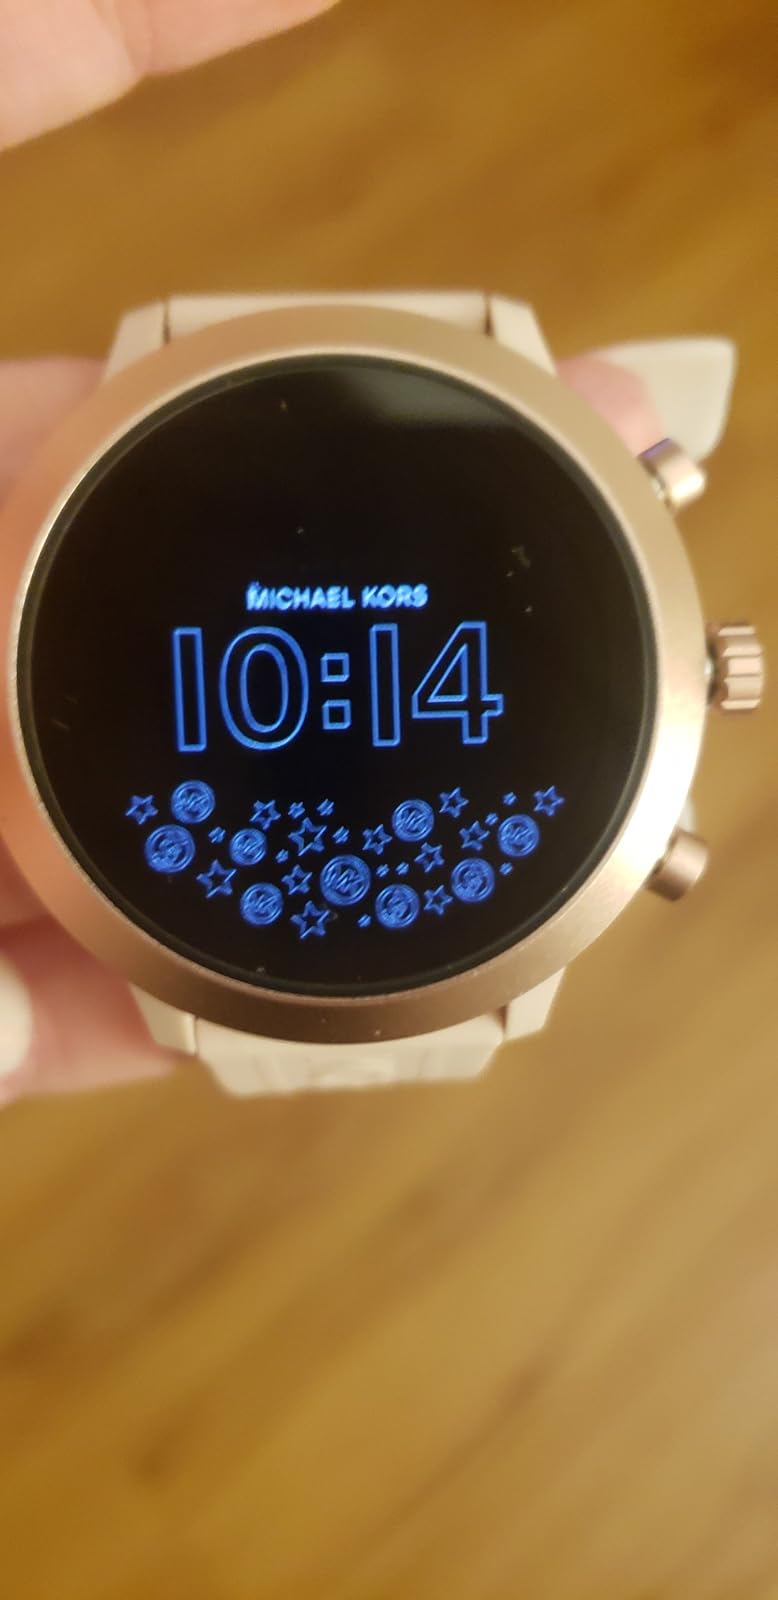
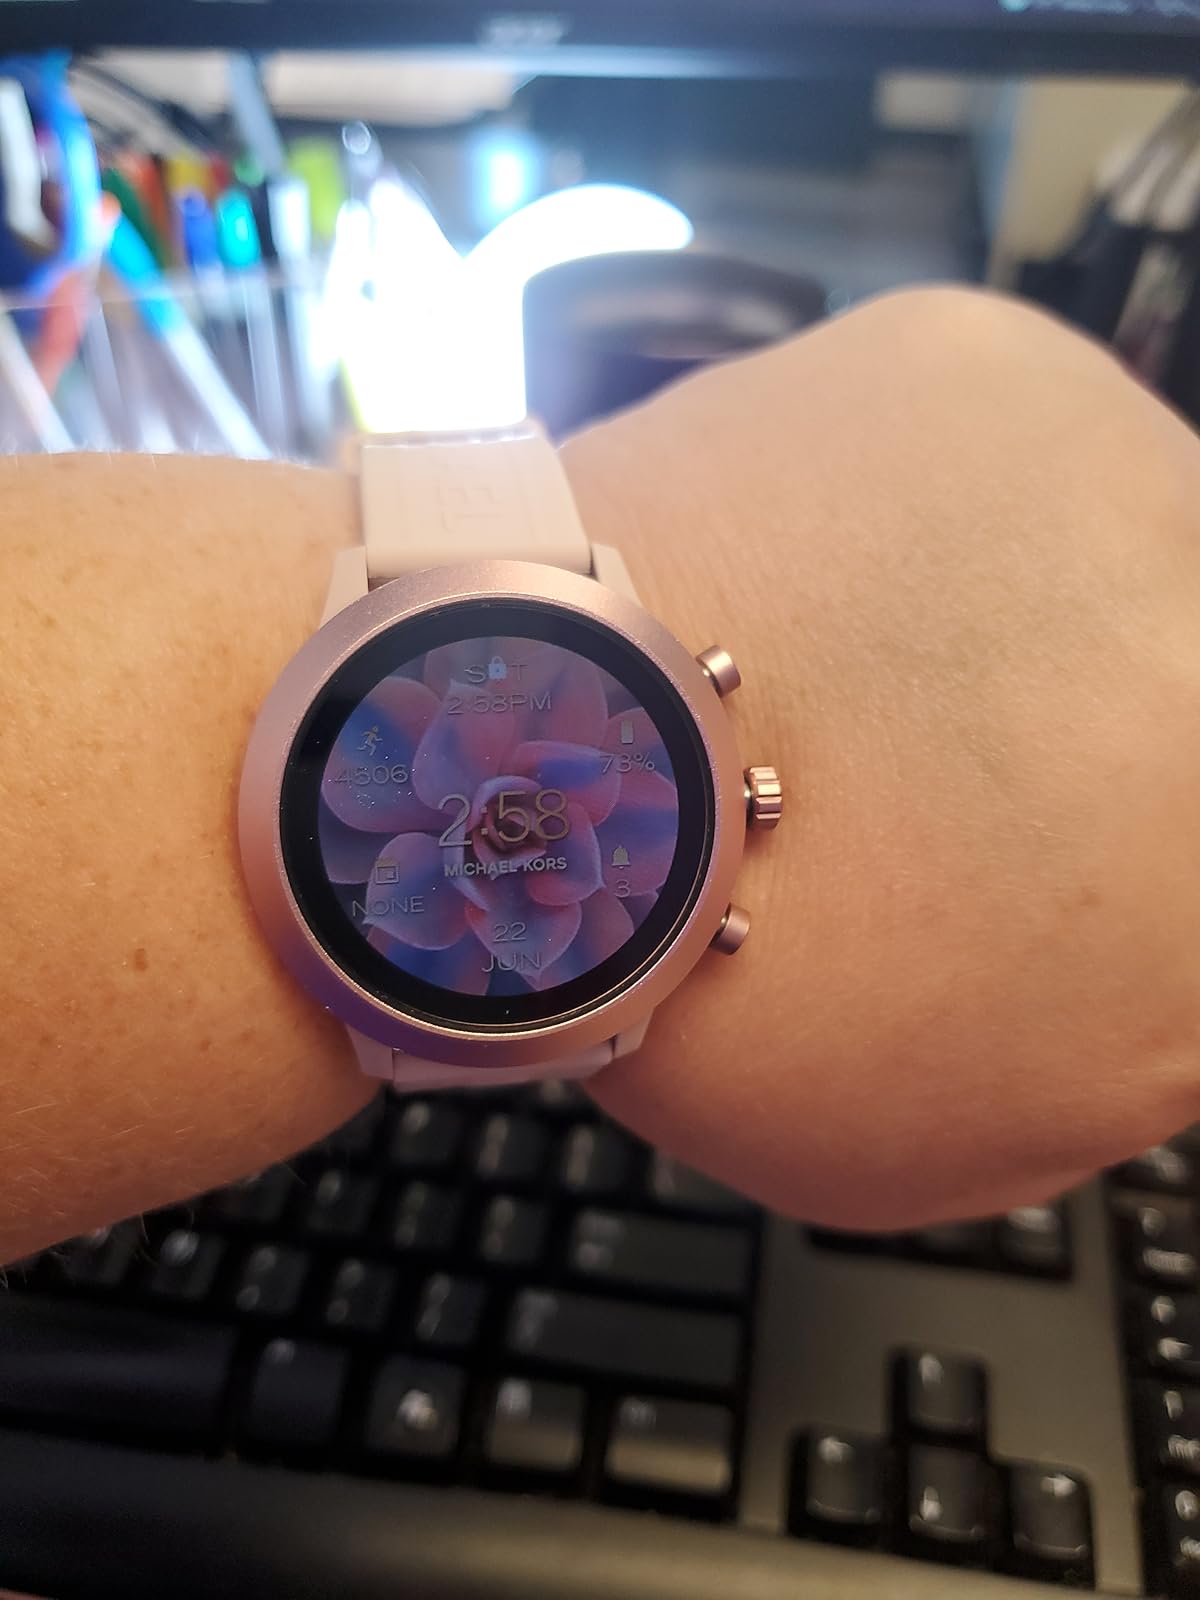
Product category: smartwatch
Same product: yes